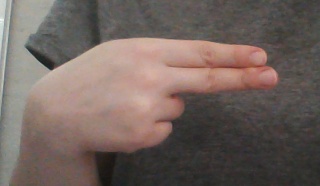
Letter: ain